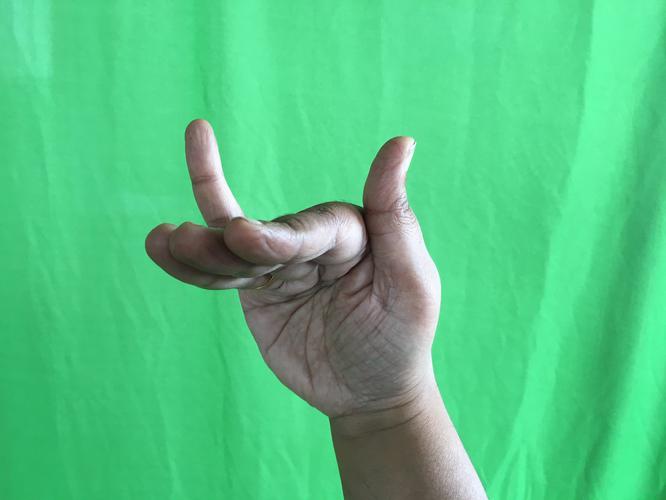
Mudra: Mrigasirsha
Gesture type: single_hand